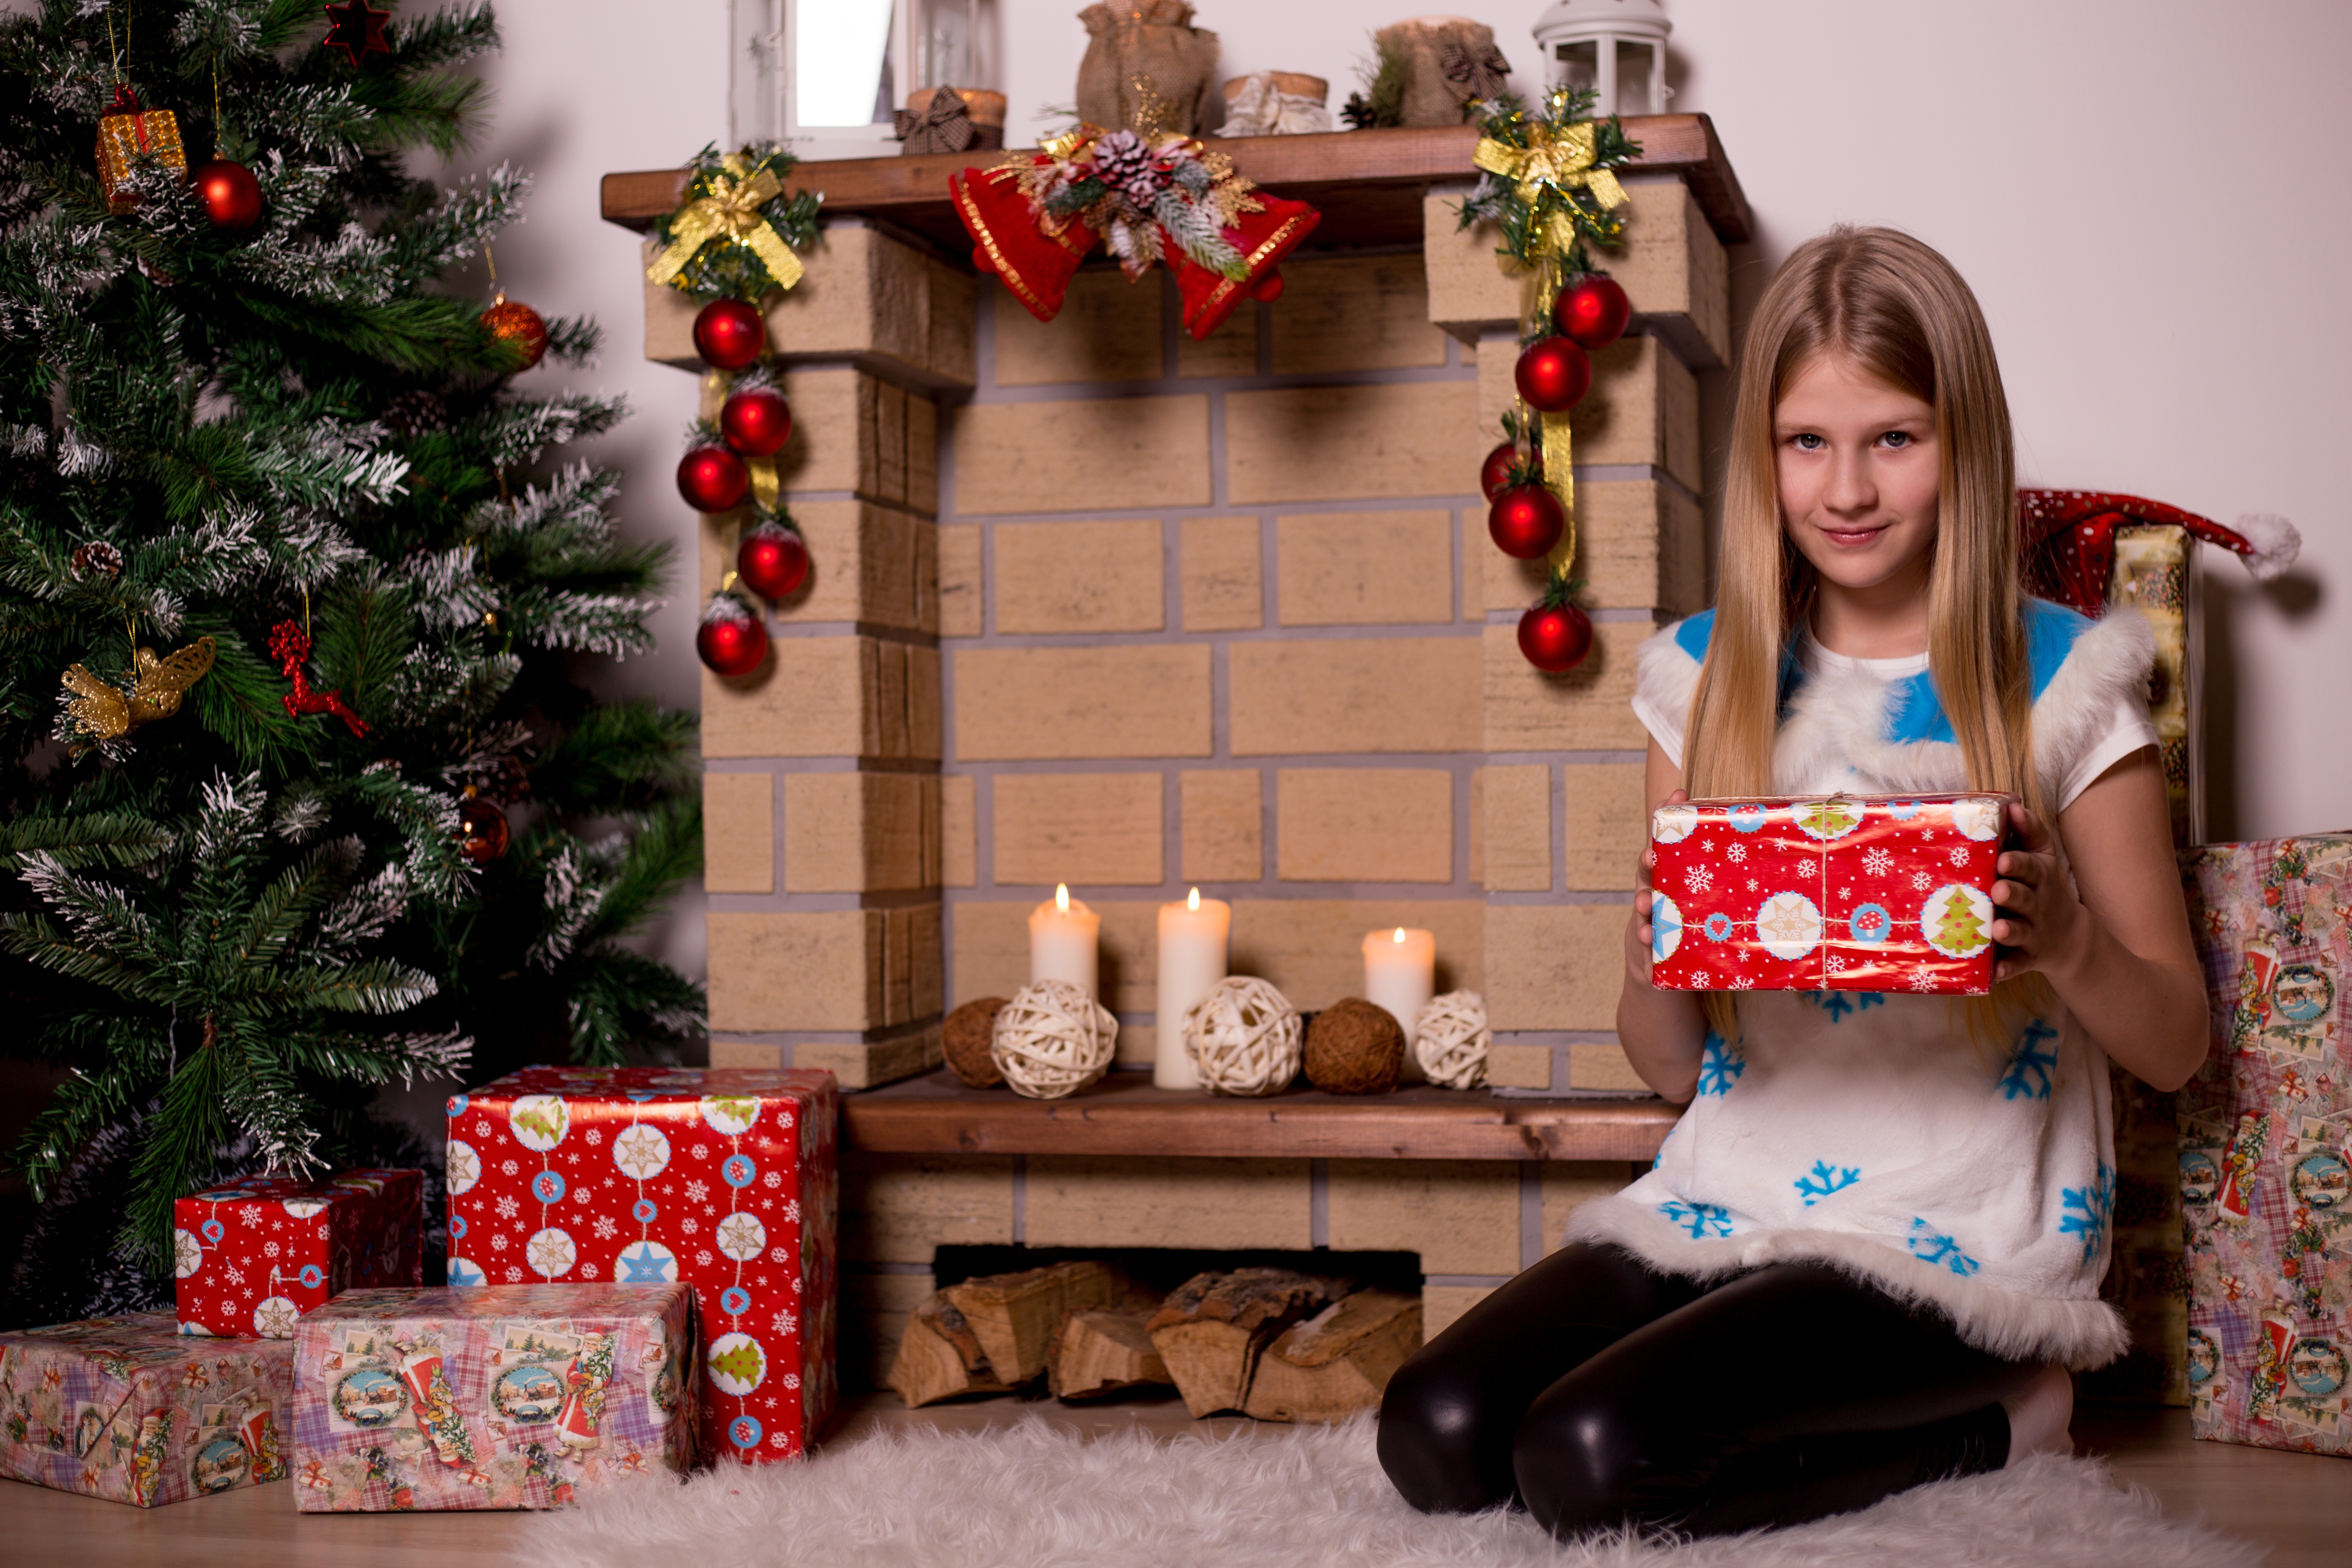
girl, holiday, christmas, christmas tree, jewelry, ornament, christmas decoration, gifts, kids, toys, event, christmas ball, new year's eve, christmas tree toy, new year's eve ball